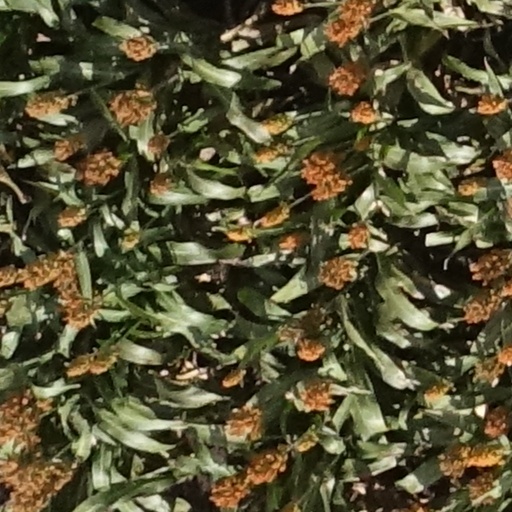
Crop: sorghum